Bruttia Crispina

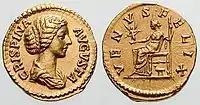
Empress Bruttia Crispina, draped bust

On the basis of a misreading of "HA Commodus" 5.9 and Cassius Dio's "Roman History" 73.4.6, her fall is sometimes wrongly associated with Lucilla's conspiracy to assassinate Commodus in 181 or 182. Her name continues to appear in inscriptions until as late as 191. Her eventual exile and death may instead have been a result of the fall of Marcus Aurelius Cleander, or of Commodus's inability to produce offspring with her to ensure the dynastic succession.